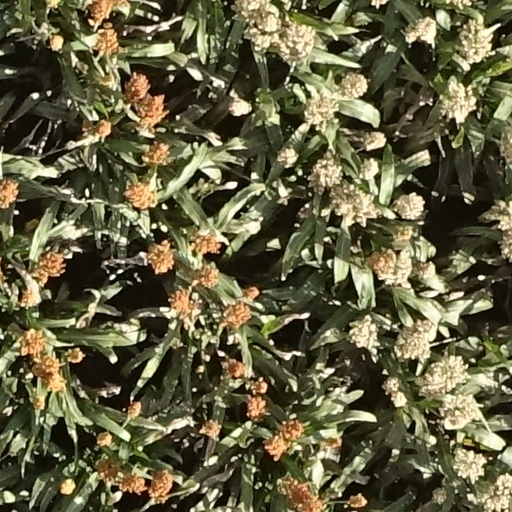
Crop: sorghum